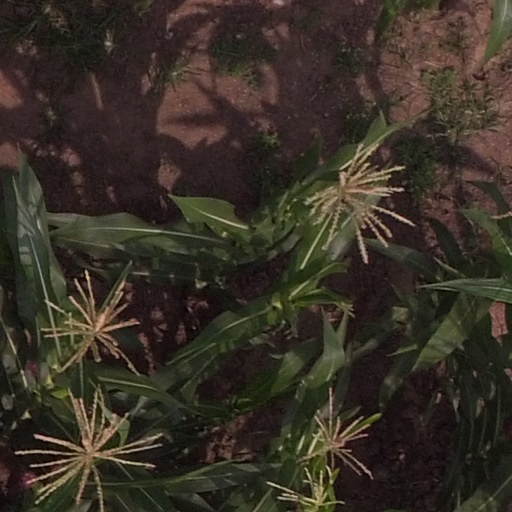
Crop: maize; corn